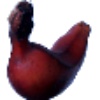
Label: Banana Red 1